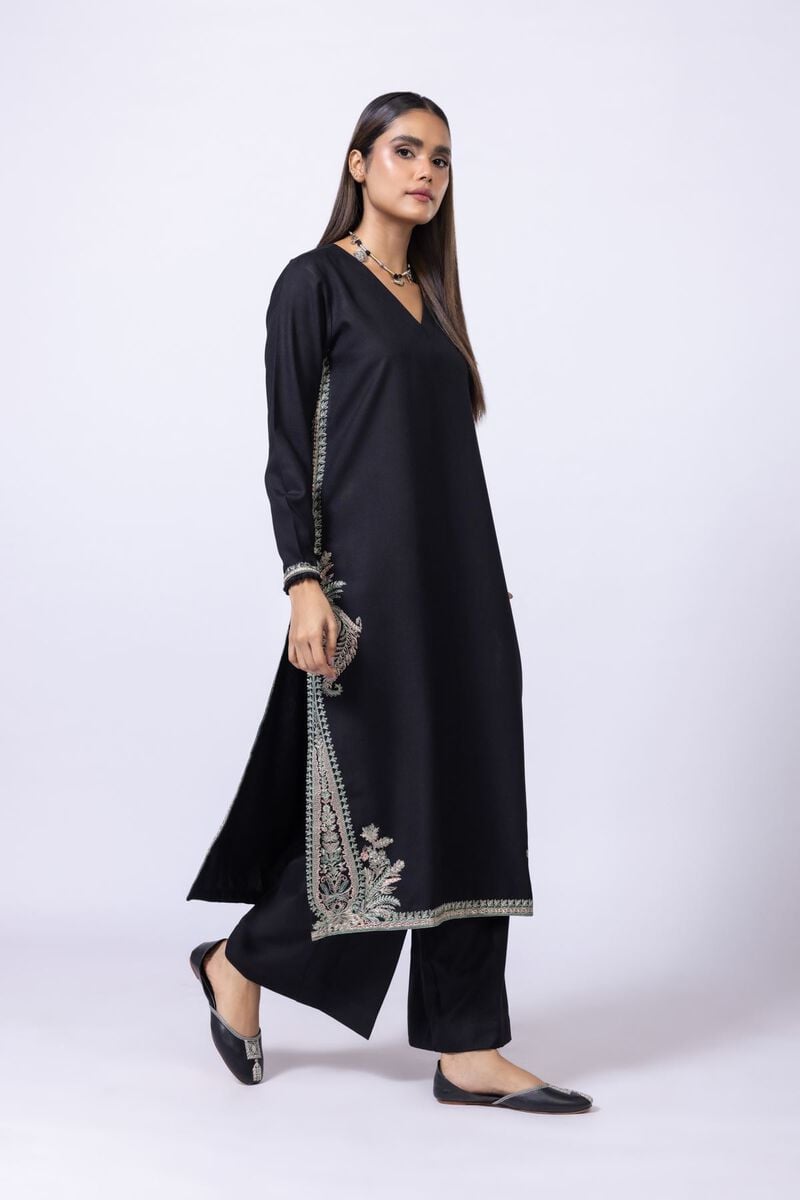
black embroidered kurta